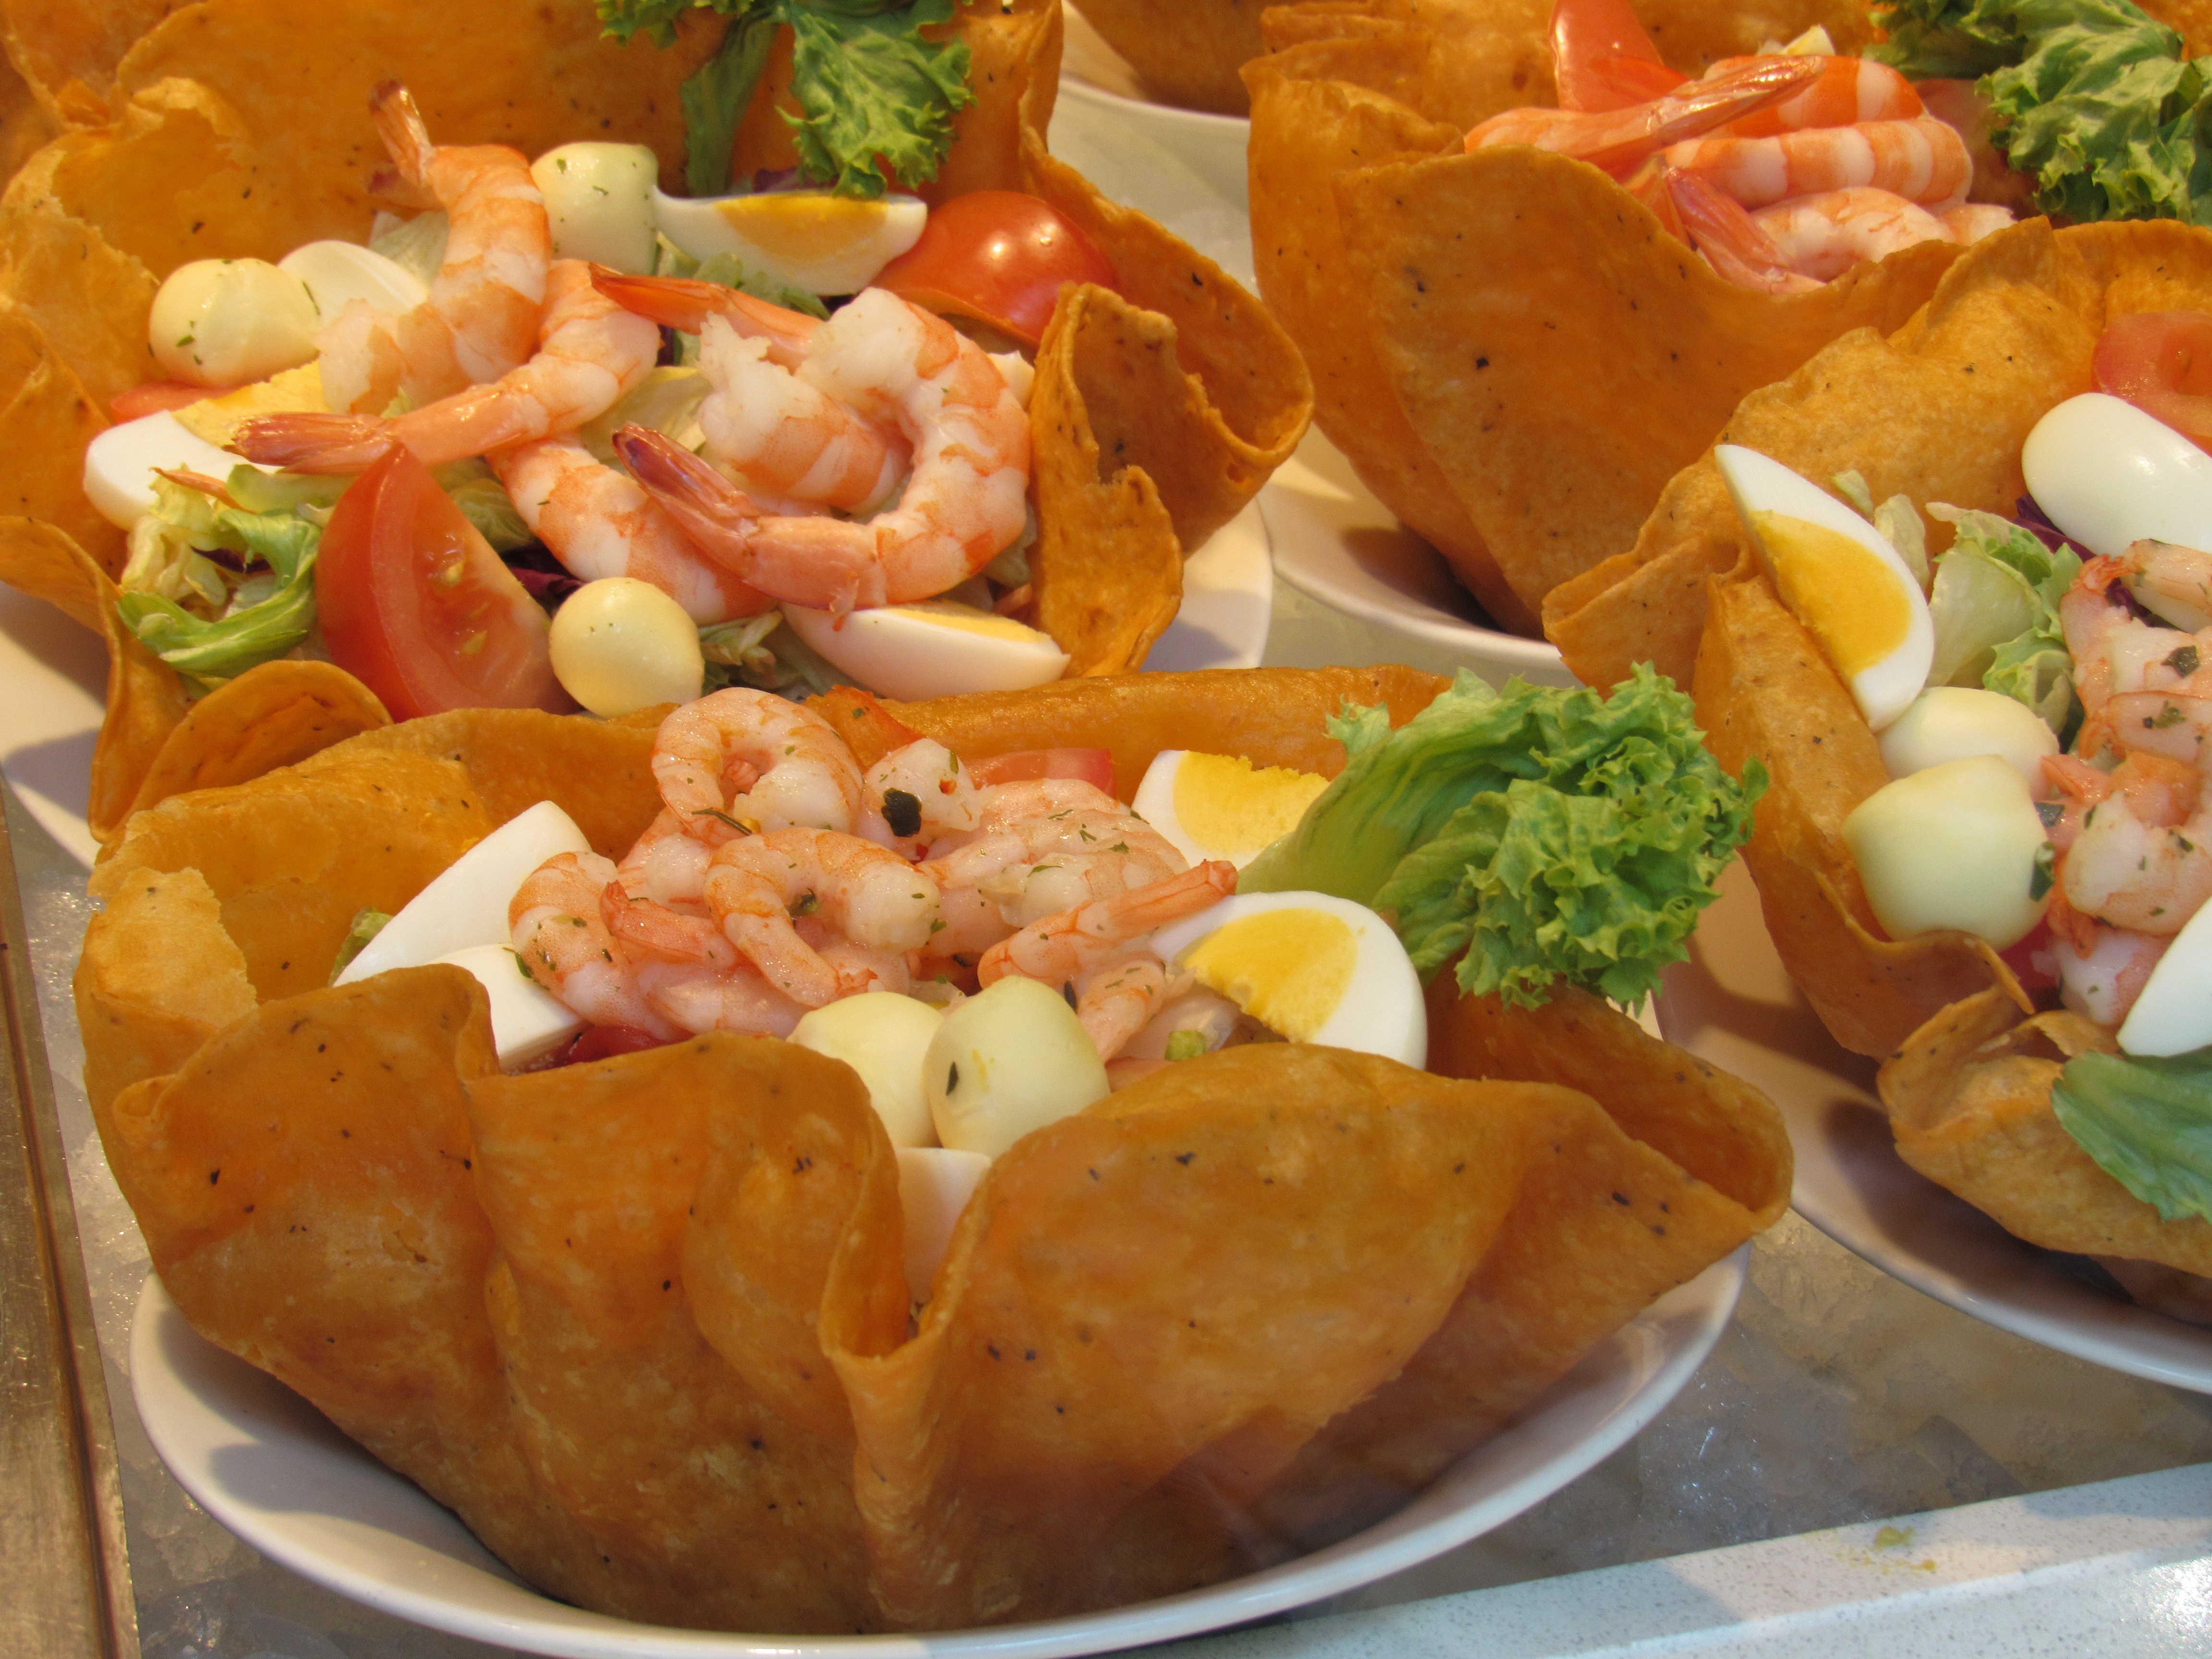
dish, meal, food, seafood, market, fast food, lunch, cuisine, munich, prawns, fish shop, hors d oeuvre